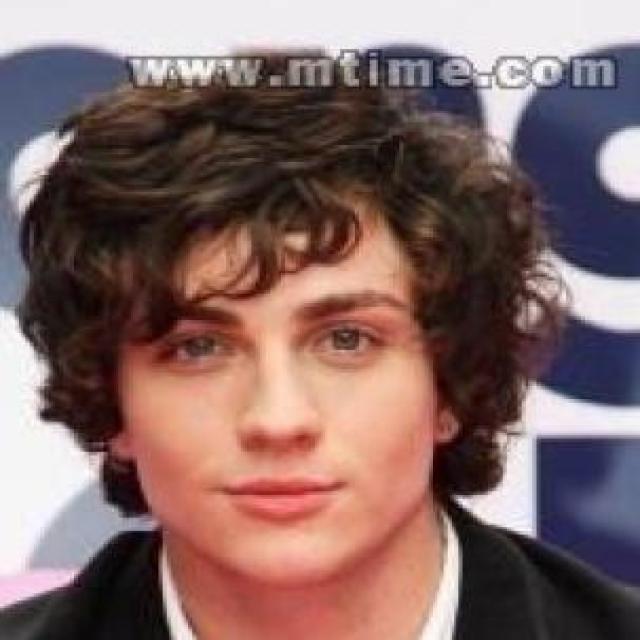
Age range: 21-44